Harbor Defenses of Boston

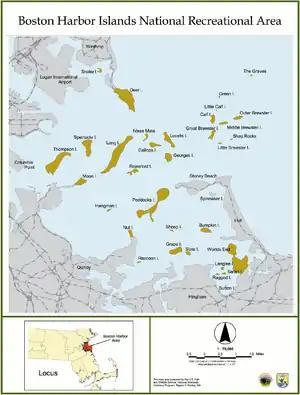
Map of the Boston Harbor islands. Not shown to the north is the Nahant peninsula, site of Fort Ruckman and the East Point Military Reservation.

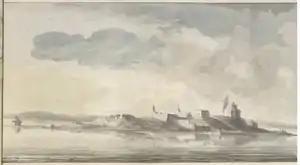
Castle William in 1773, by William Pierie.

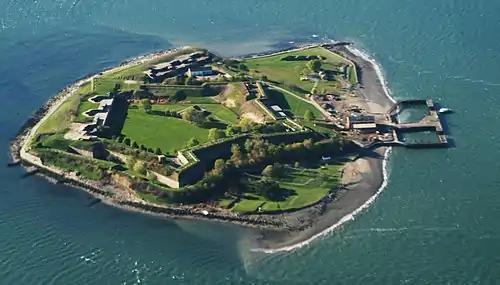
Aerial view of Fort Warren.

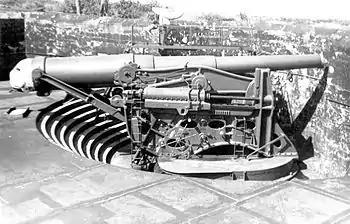
12-inch gun M1895 on disappearing carriage M1896, similar to installations at Fort Warren and Fort Heath.

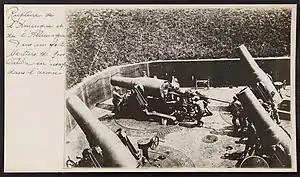
12-inch mortar pit, similar to installations at Fort Banks and Fort Andrews.

The Harbor Defenses of Boston was a United States Army Coast Artillery Corps harbor defense command. It coordinated the coast defenses of Boston, Massachusetts from 1895 to 1950, beginning with the Endicott program. These included both coast artillery forts and underwater minefields. The command originated circa 1895 as the Boston Artillery District, was renamed Coast Defenses of Boston in 1913, and again renamed Harbor Defenses of Boston in 1925.